Sulfur-reducing bacteria

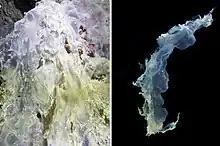
On the left: Bioconstructions created by sulfur bacteria in a sulfurous cave at a depth of about 30 mt in Santa Cesarea Terme, Lecce, Italy. On the right: The same bioconstructions suspended in water. These structures are extremely fragile, and even a small air bubble emitted by a diver can disperse them in the water.

Sulfur-reducing bacteria are microorganisms able to reduce elemental sulfur (S) to hydrogen sulfide (HS). These microbes use inorganic sulfur compounds as electron acceptors to sustain several activities such as respiration, conserving energy and growth, in absence of oxygen. The final product of these processes, sulfide, has a considerable influence on the chemistry of the environment and, in addition, is used as electron donor for a large variety of microbial metabolisms. Several types of bacteria and many non-methanogenic archaea can reduce sulfur. Microbial sulfur reduction was already shown in early studies, which highlighted the first proof of S reduction in a vibrioid bacterium from mud, with sulfur as electron acceptor and as electron donor. The first pure cultured species of sulfur-reducing bacteria, "Desulfuromonas acetoxidans", was discovered in 1976 and described by Pfennig Norbert and Biebel Hanno as an anaerobic sulfur-reducing and acetate-oxidizing bacterium, not able to reduce sulfate. Only few taxa are true sulfur-reducing bacteria, using sulfur reduction as the only or main catabolic reaction. Normally, they couple this reaction with the oxidation of acetate, succinate or other organic compounds. In general, sulfate-reducing bacteria are able to use both sulfate and elemental sulfur as electron acceptors. Thanks to its abundancy and thermodynamic stability, sulfate is the most studied electron acceptor for anaerobic respiration that involves sulfur compounds. Elemental sulfur, however, is very abundant and important, especially in deep-sea hydrothermal vents, hot springs and other extreme environments, making its isolation more difficult. Some bacteriasuch as "Proteus", "Campylobacter", "Pseudomonas" and "Salmonella"have the ability to reduce sulfur, but can also use oxygen and other terminal electron acceptors.